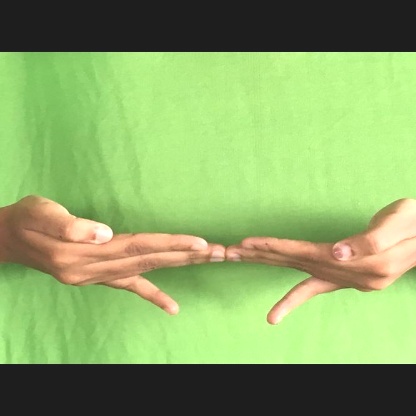
Mudra: Khatva